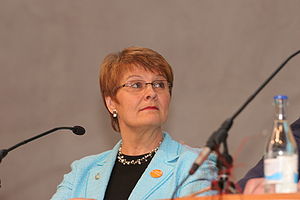
Maud Olofsson
Maud Olofsson.